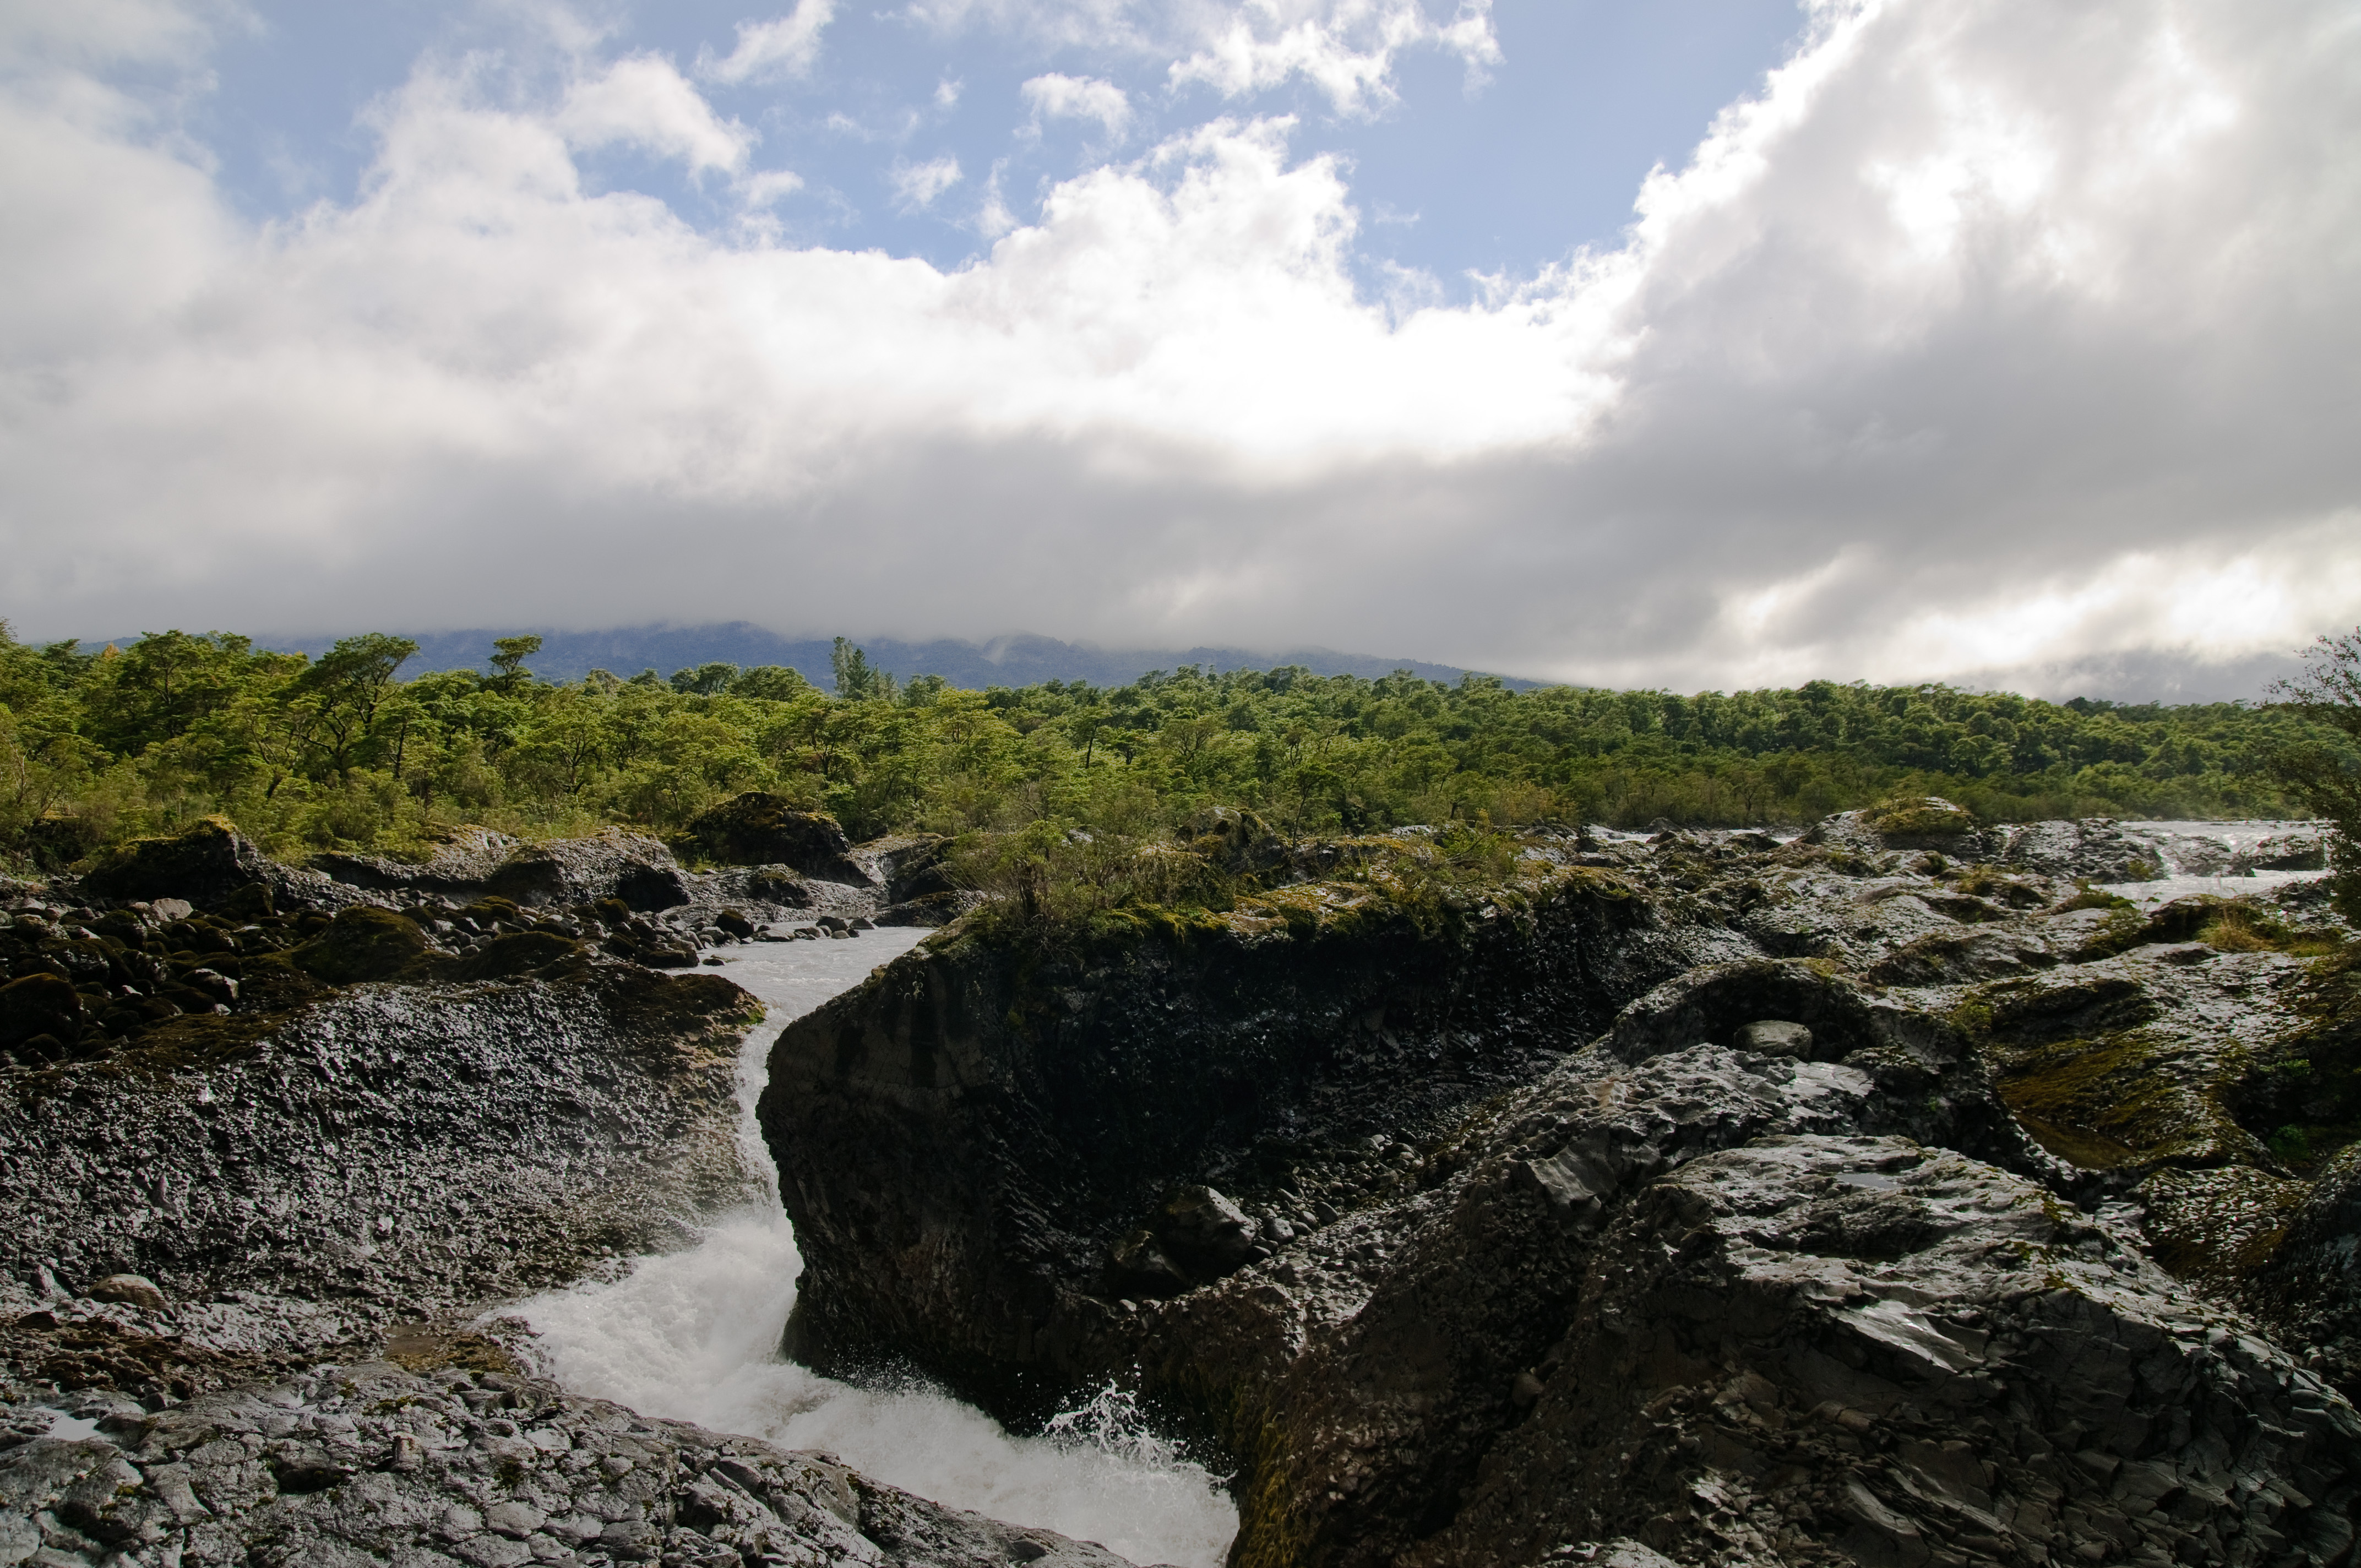
landscape, sea, coast, water, nature, rock, ocean, waterfall, wilderness, mountain, cloud, shore, wave, cliff, nikon, terrain, material, ridge, chile, body of water, geology, water feature, d300, chiloe, landform, geographical feature